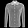
Label: Shirt